Encaustic painting

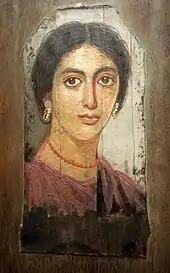
Fayum mummy portrait

Encaustic painting, also known as hot wax painting, is a form of painting that involves a heated wax medium to which colored pigments have been added. The molten mix is applied to a surface—usually prepared wood, though canvas and other materials are sometimes used. The simplest encaustic medium could be made by adding pigments to wax, though recipes most commonly consist of beeswax and damar resin, potentially with other ingredients. For pigmentation, dried powdered pigments can be used, though some artists use pigmented wax, inks, oil paints or other forms of pigmentation.